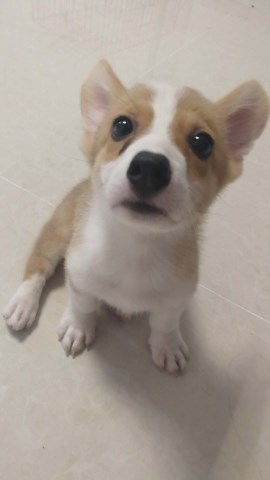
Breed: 2909-n000116-Cardigan